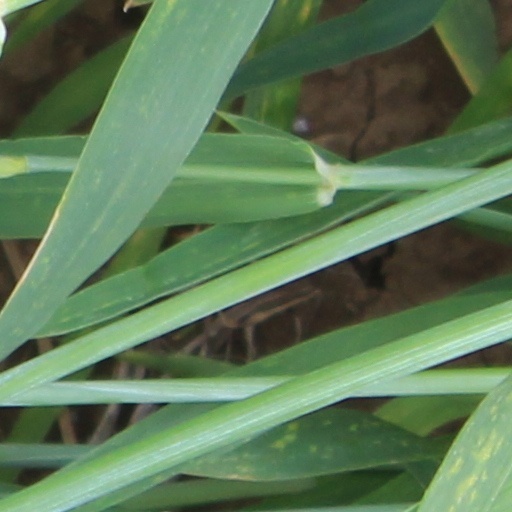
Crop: wheat